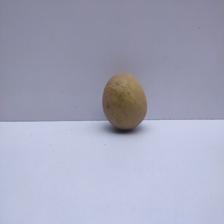
Size: Medium